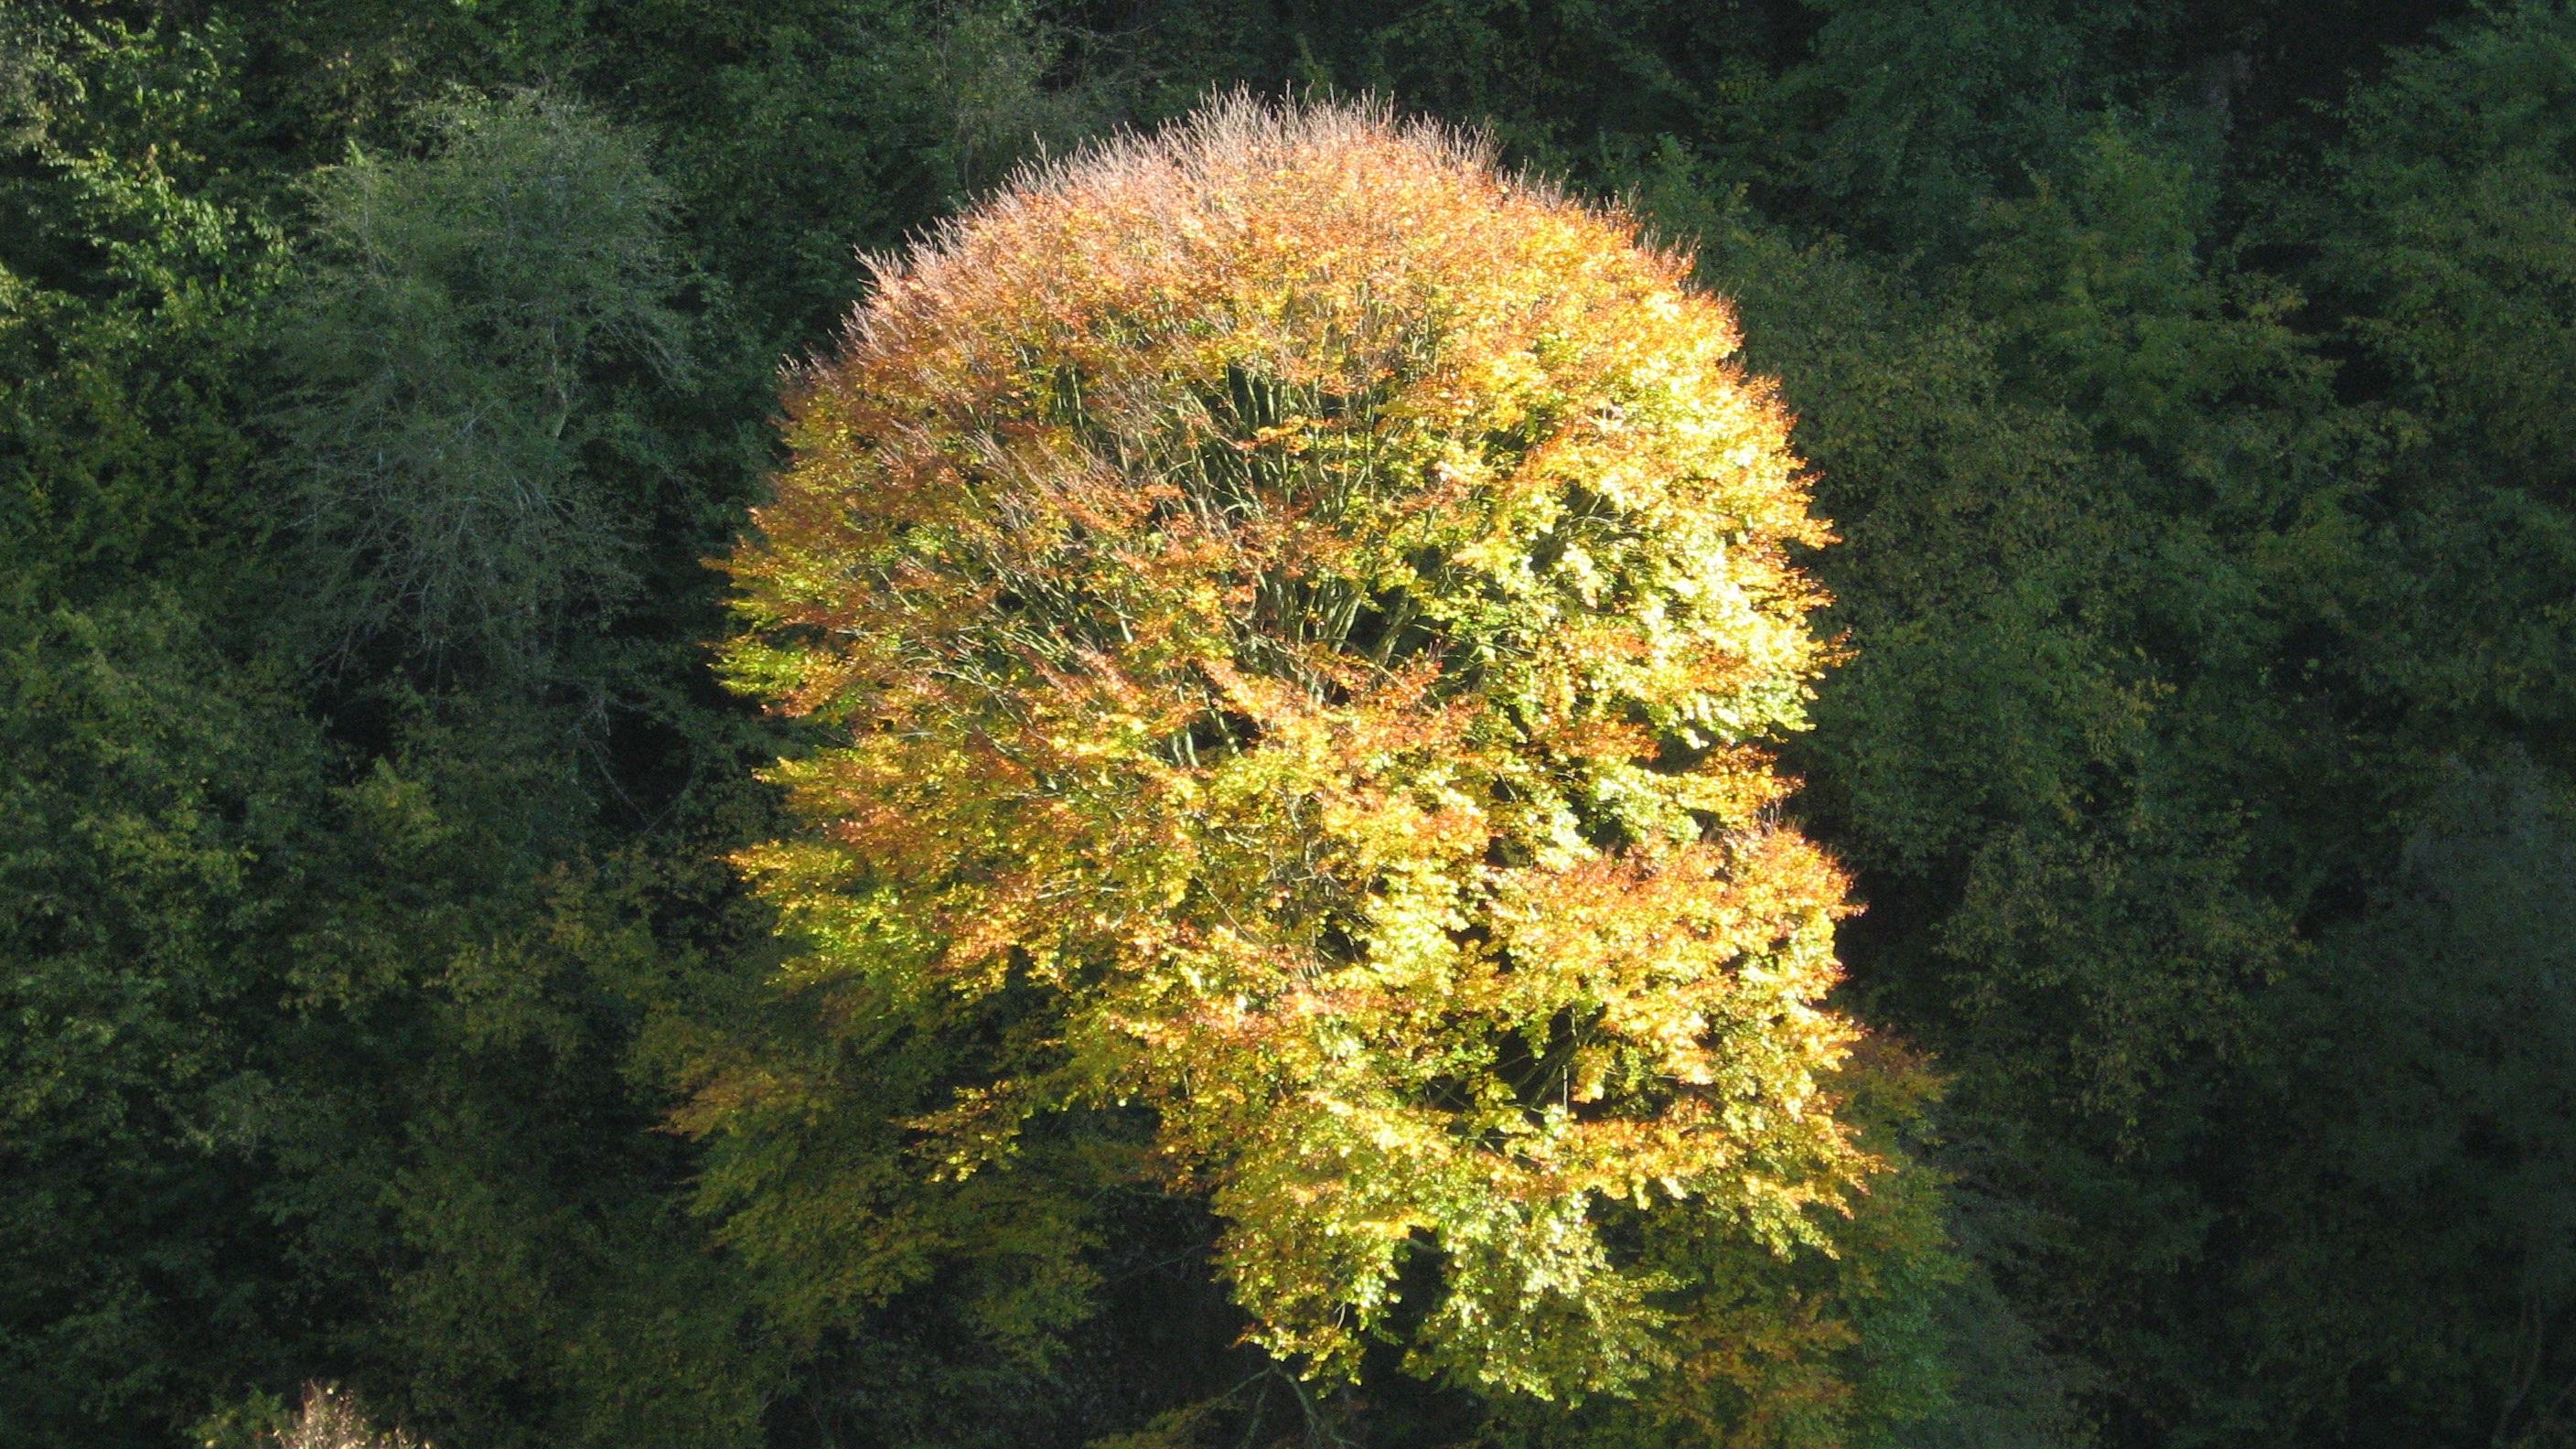
landscape, tree, nature, forest, branch, plant, sunlight, leaf, flower, green, evergreen, autumn, botany, flora, maple tree, trees, shrub, deciduous, woodland, larch, ecosystem, golden autumn, flowering plant, maidenhair tree, biome, woody plant, temperate broadleaf and mixed forest, temperate coniferous forest, land plant